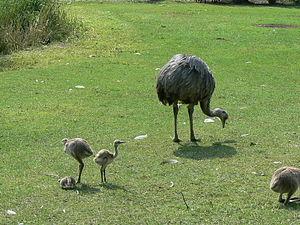
Le Nandou d'Amérique est une espèce d'oiseau d'Amérique du Sud, voisine de l'autruche, de la famille des Rheidae.